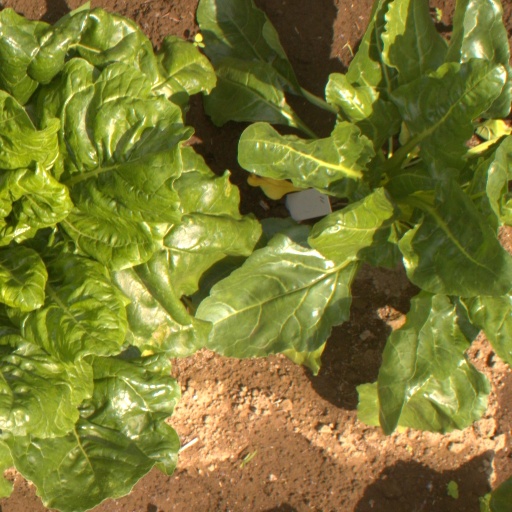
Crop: sugar beet